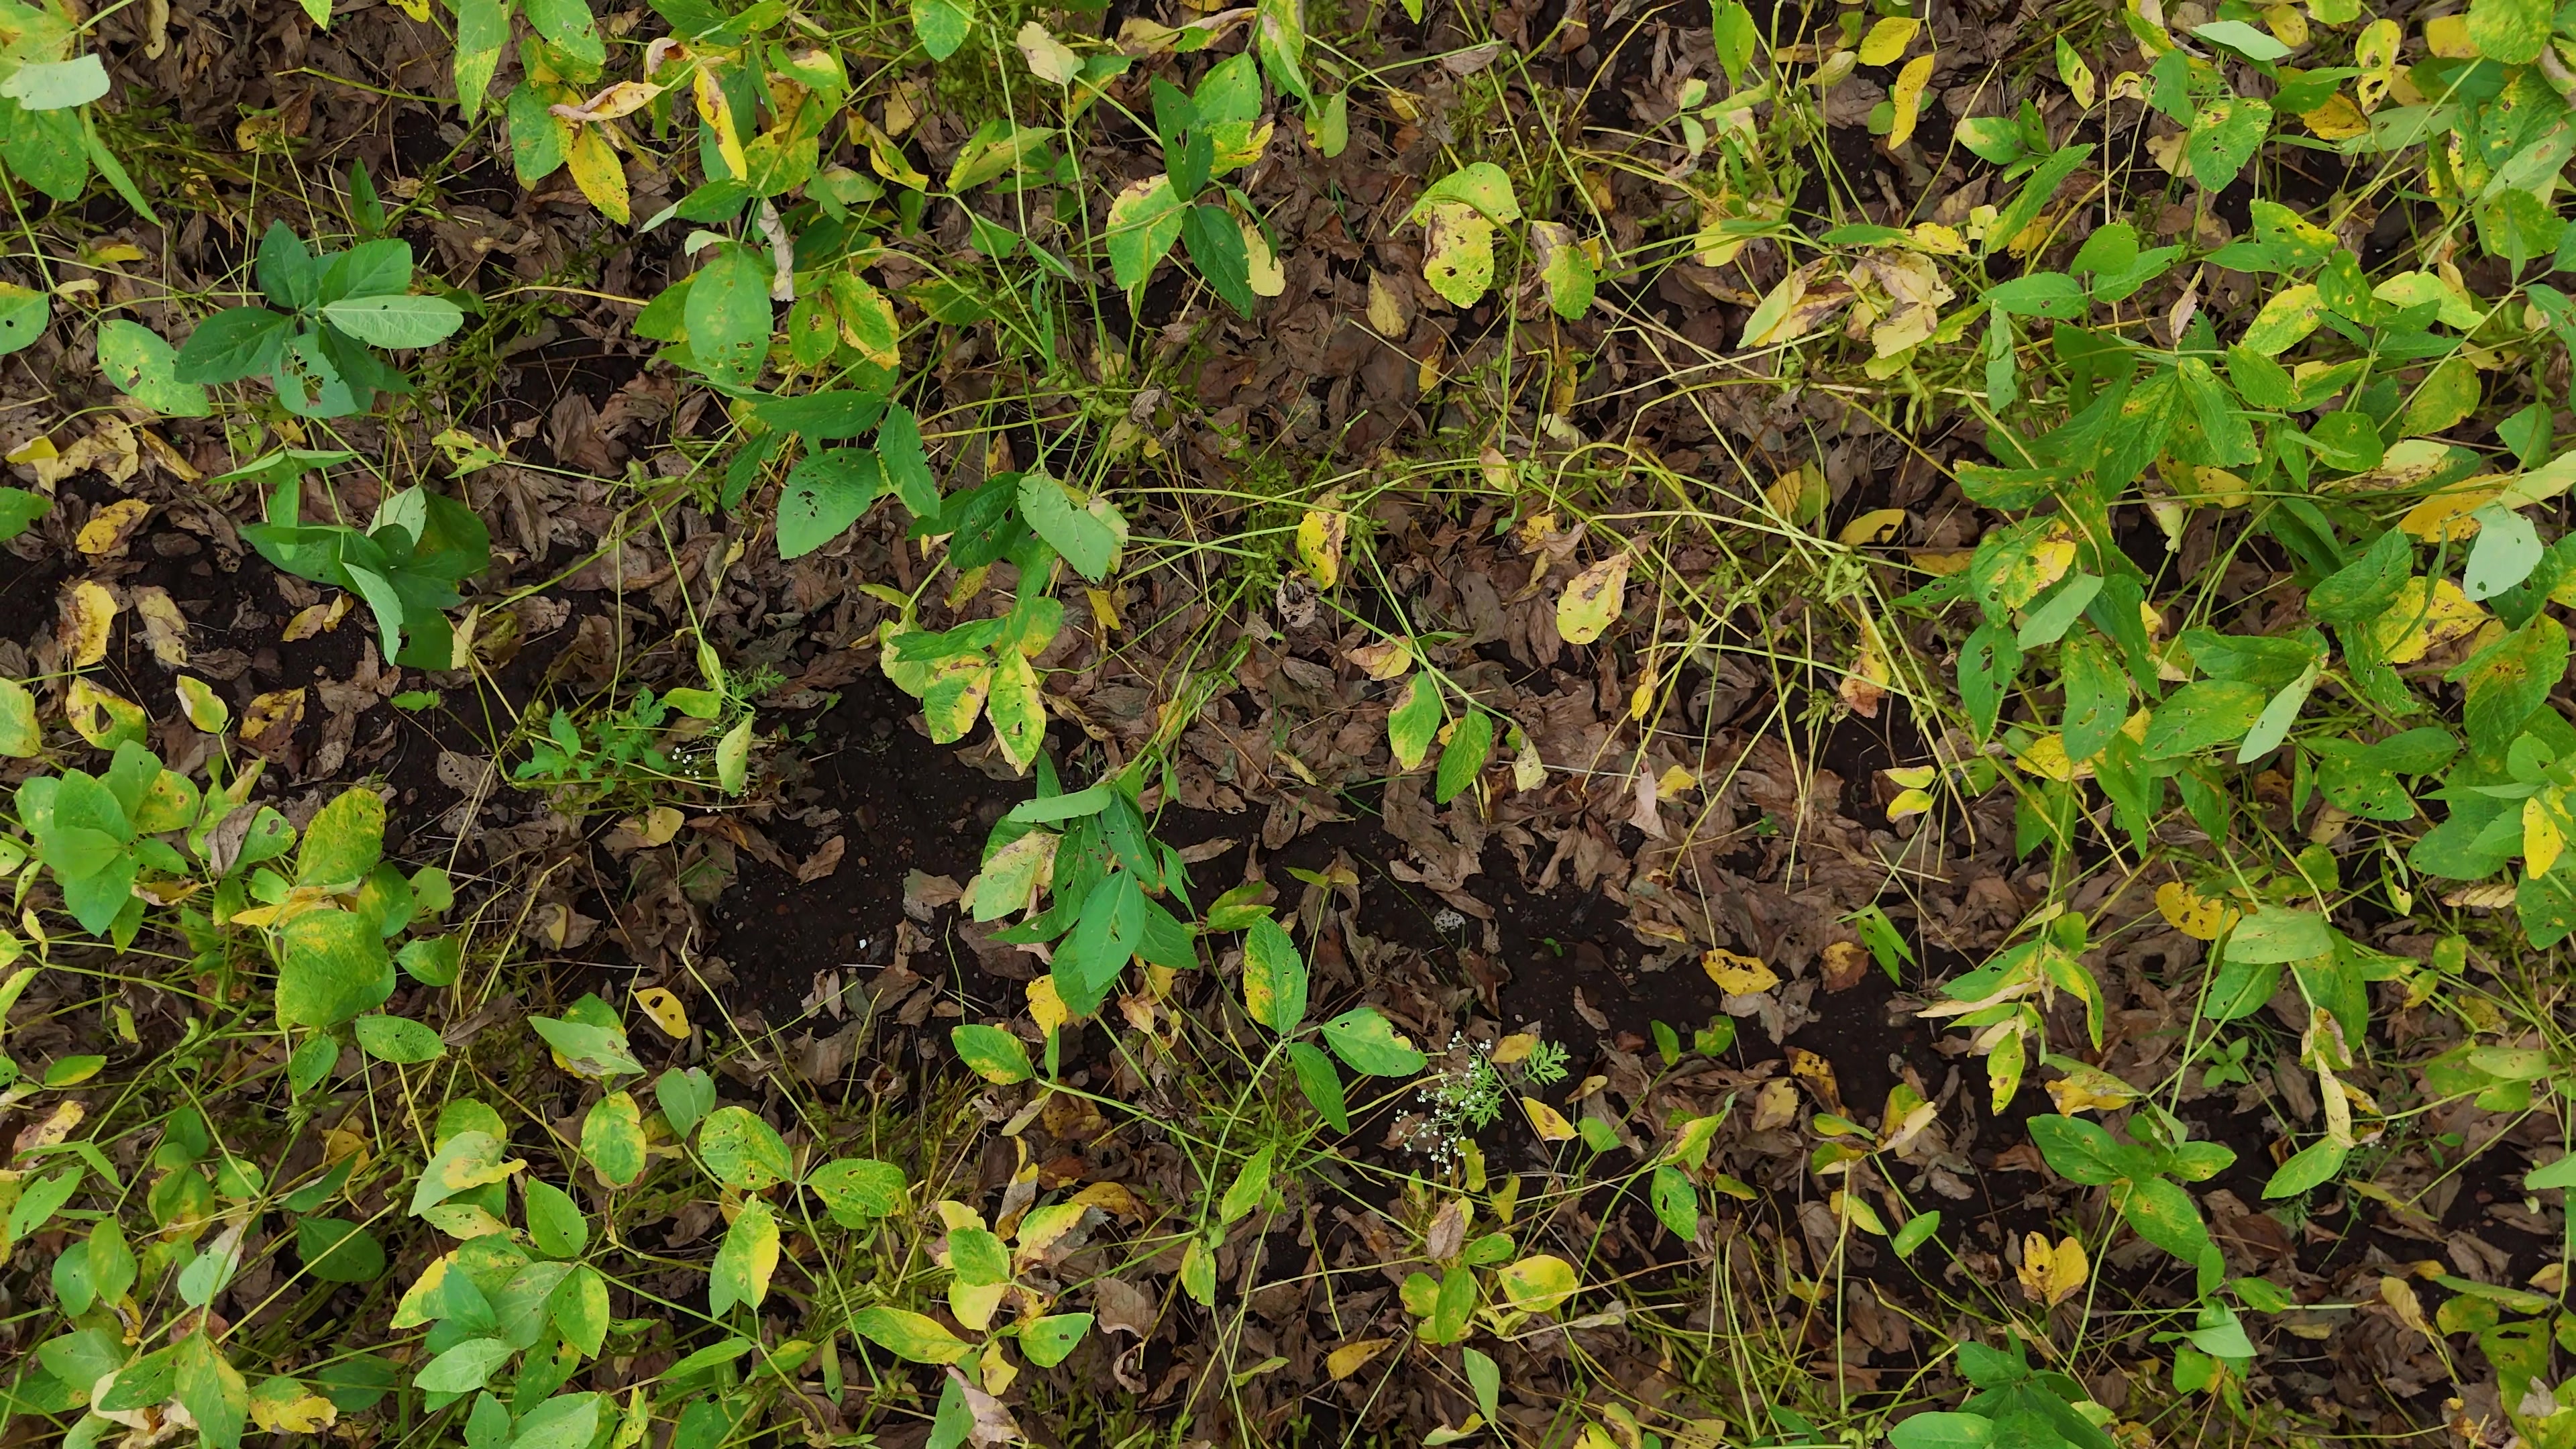
Label: Rust